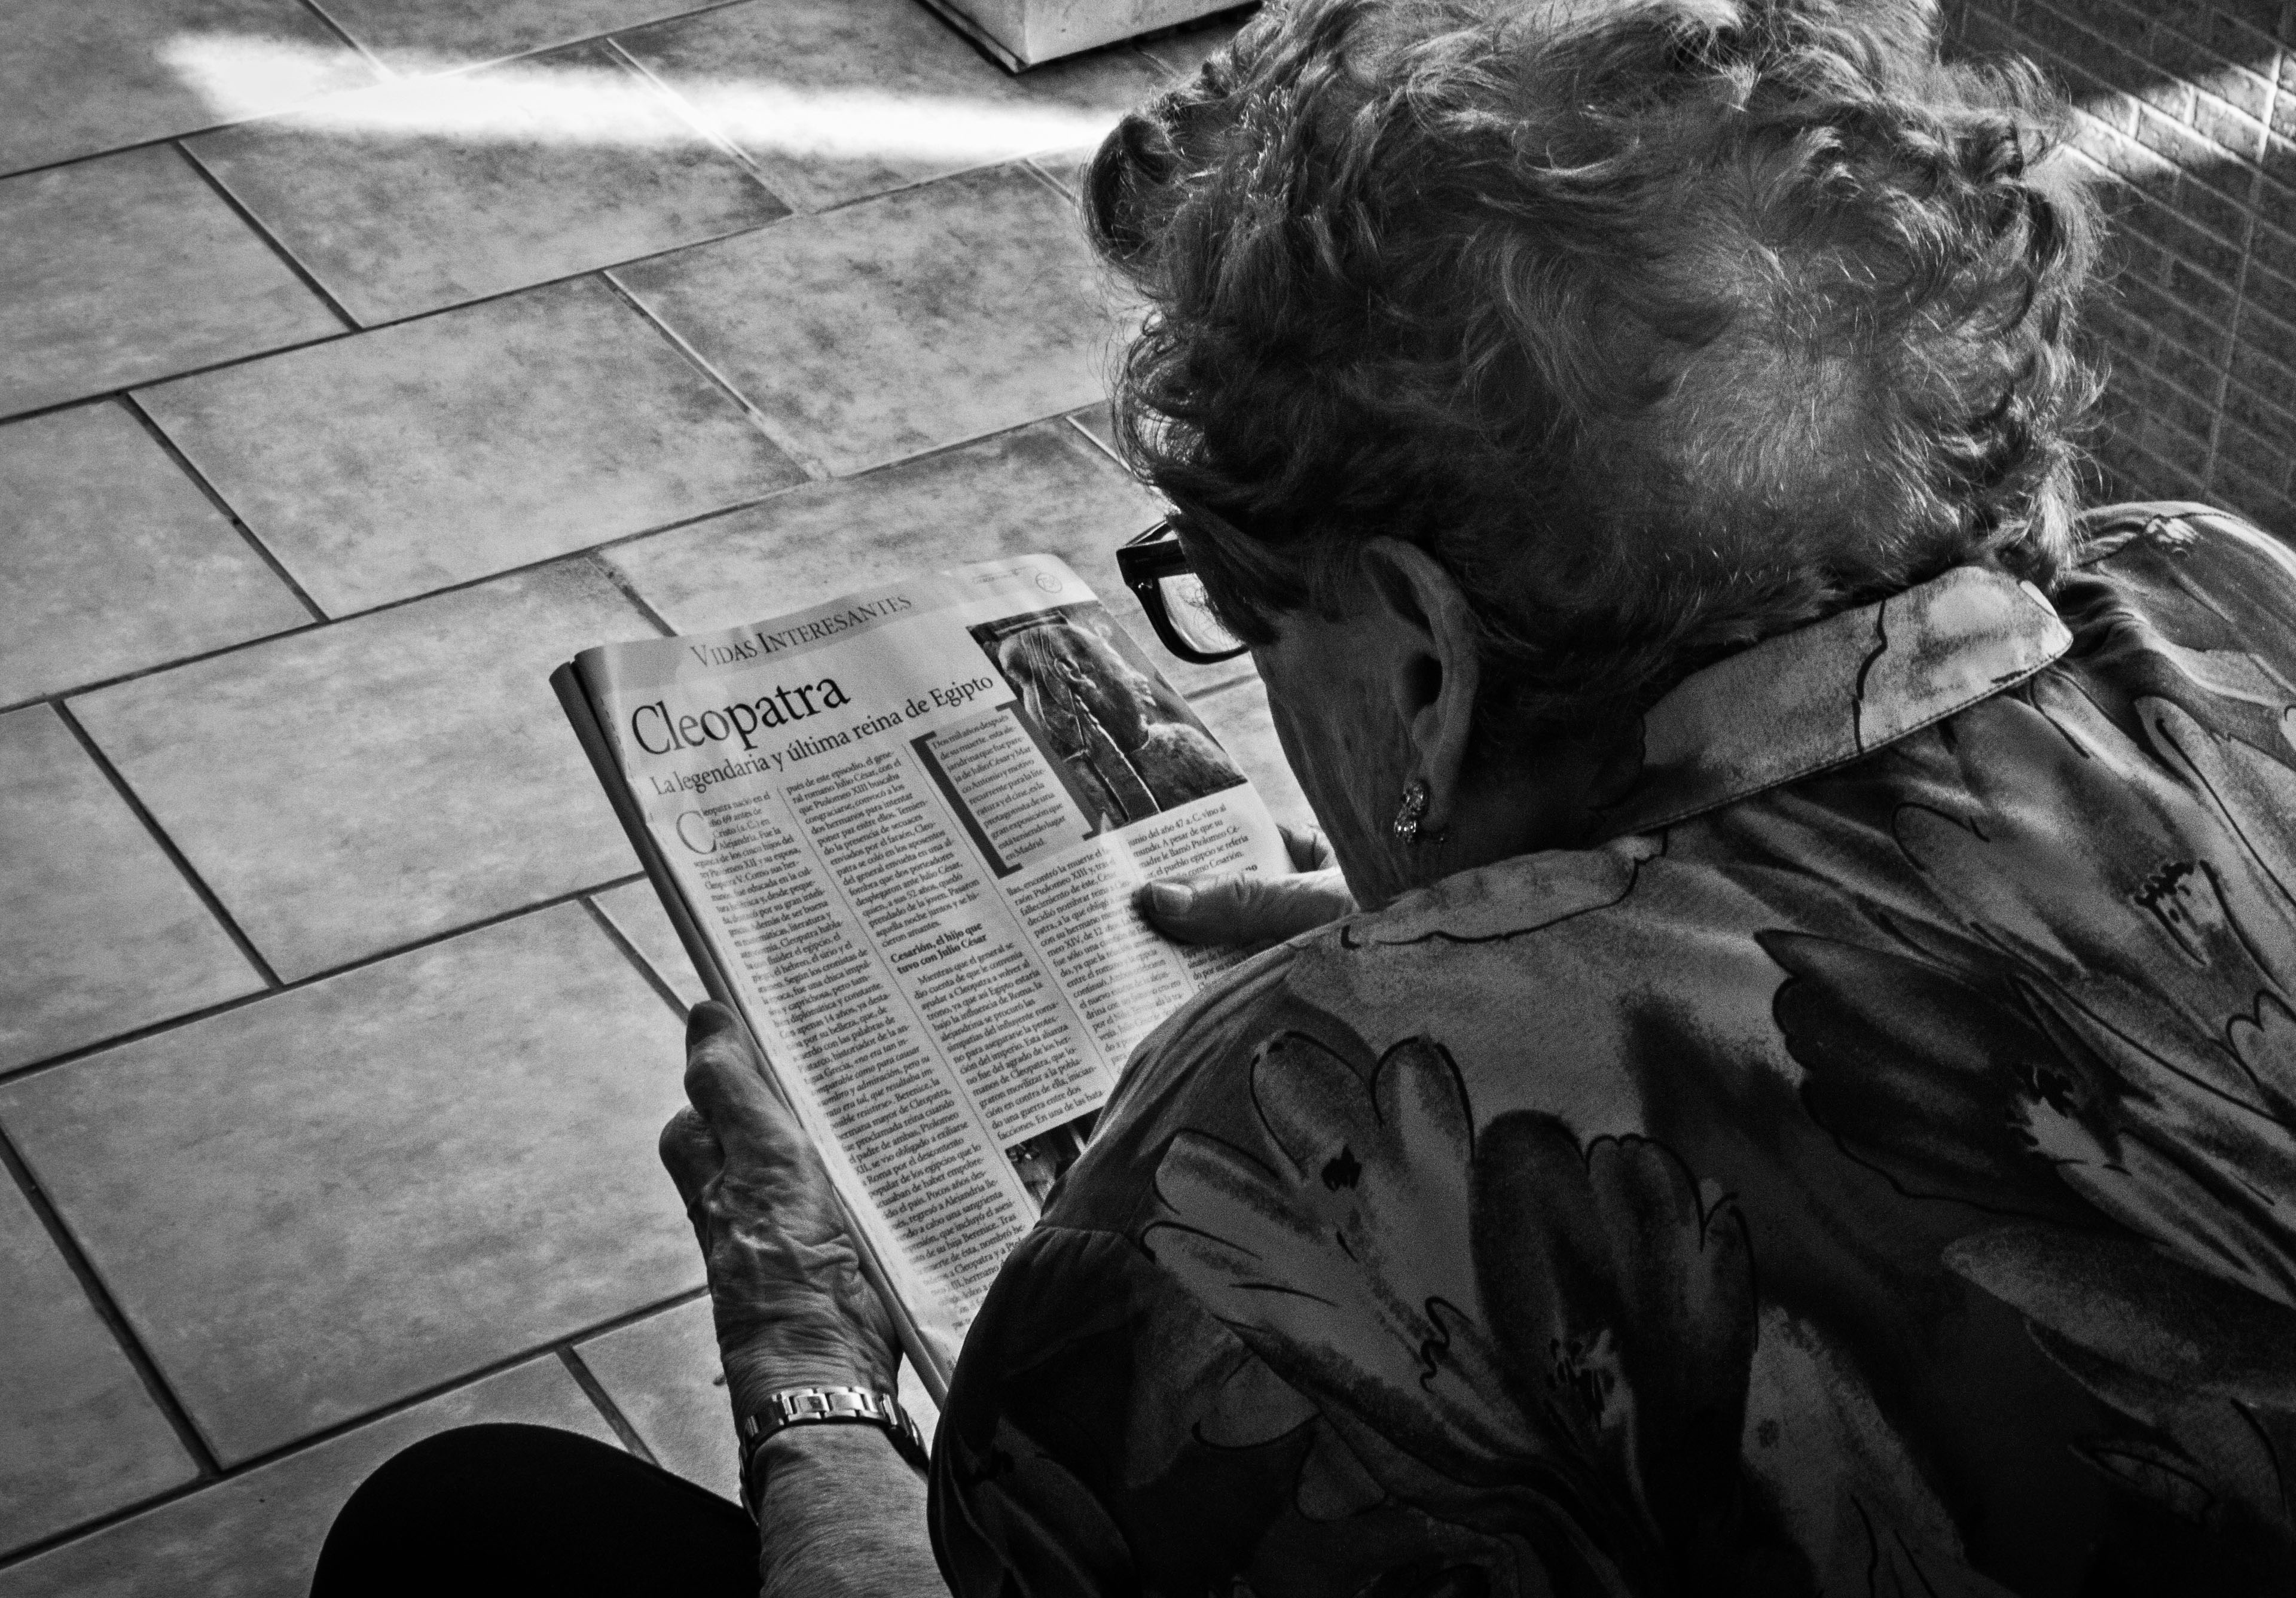
book, read, black and white, reading, magazine, darkness, black, monochrome, grandmother, women, age, old age, elderly woman, monochrome photography, film noir